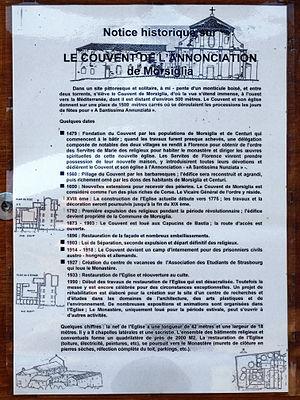
Morsiglia est une commune française située dans la circonscription départementale de la Haute-Corse et le territoire de la collectivité de Corse. Elle appartient à l'ancienne piève de Luri, dans le Cap Corse.